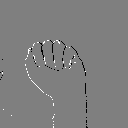
ASL letter: a